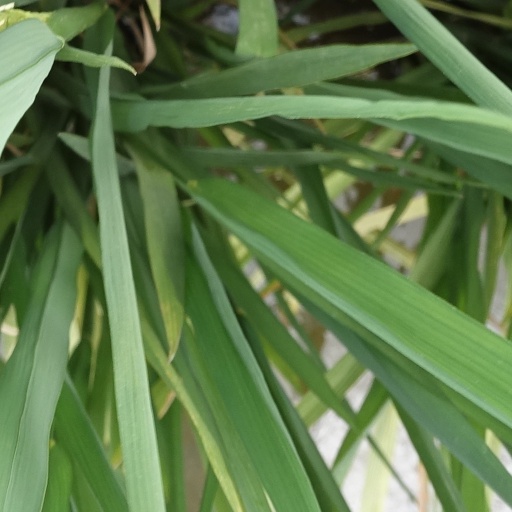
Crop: rice